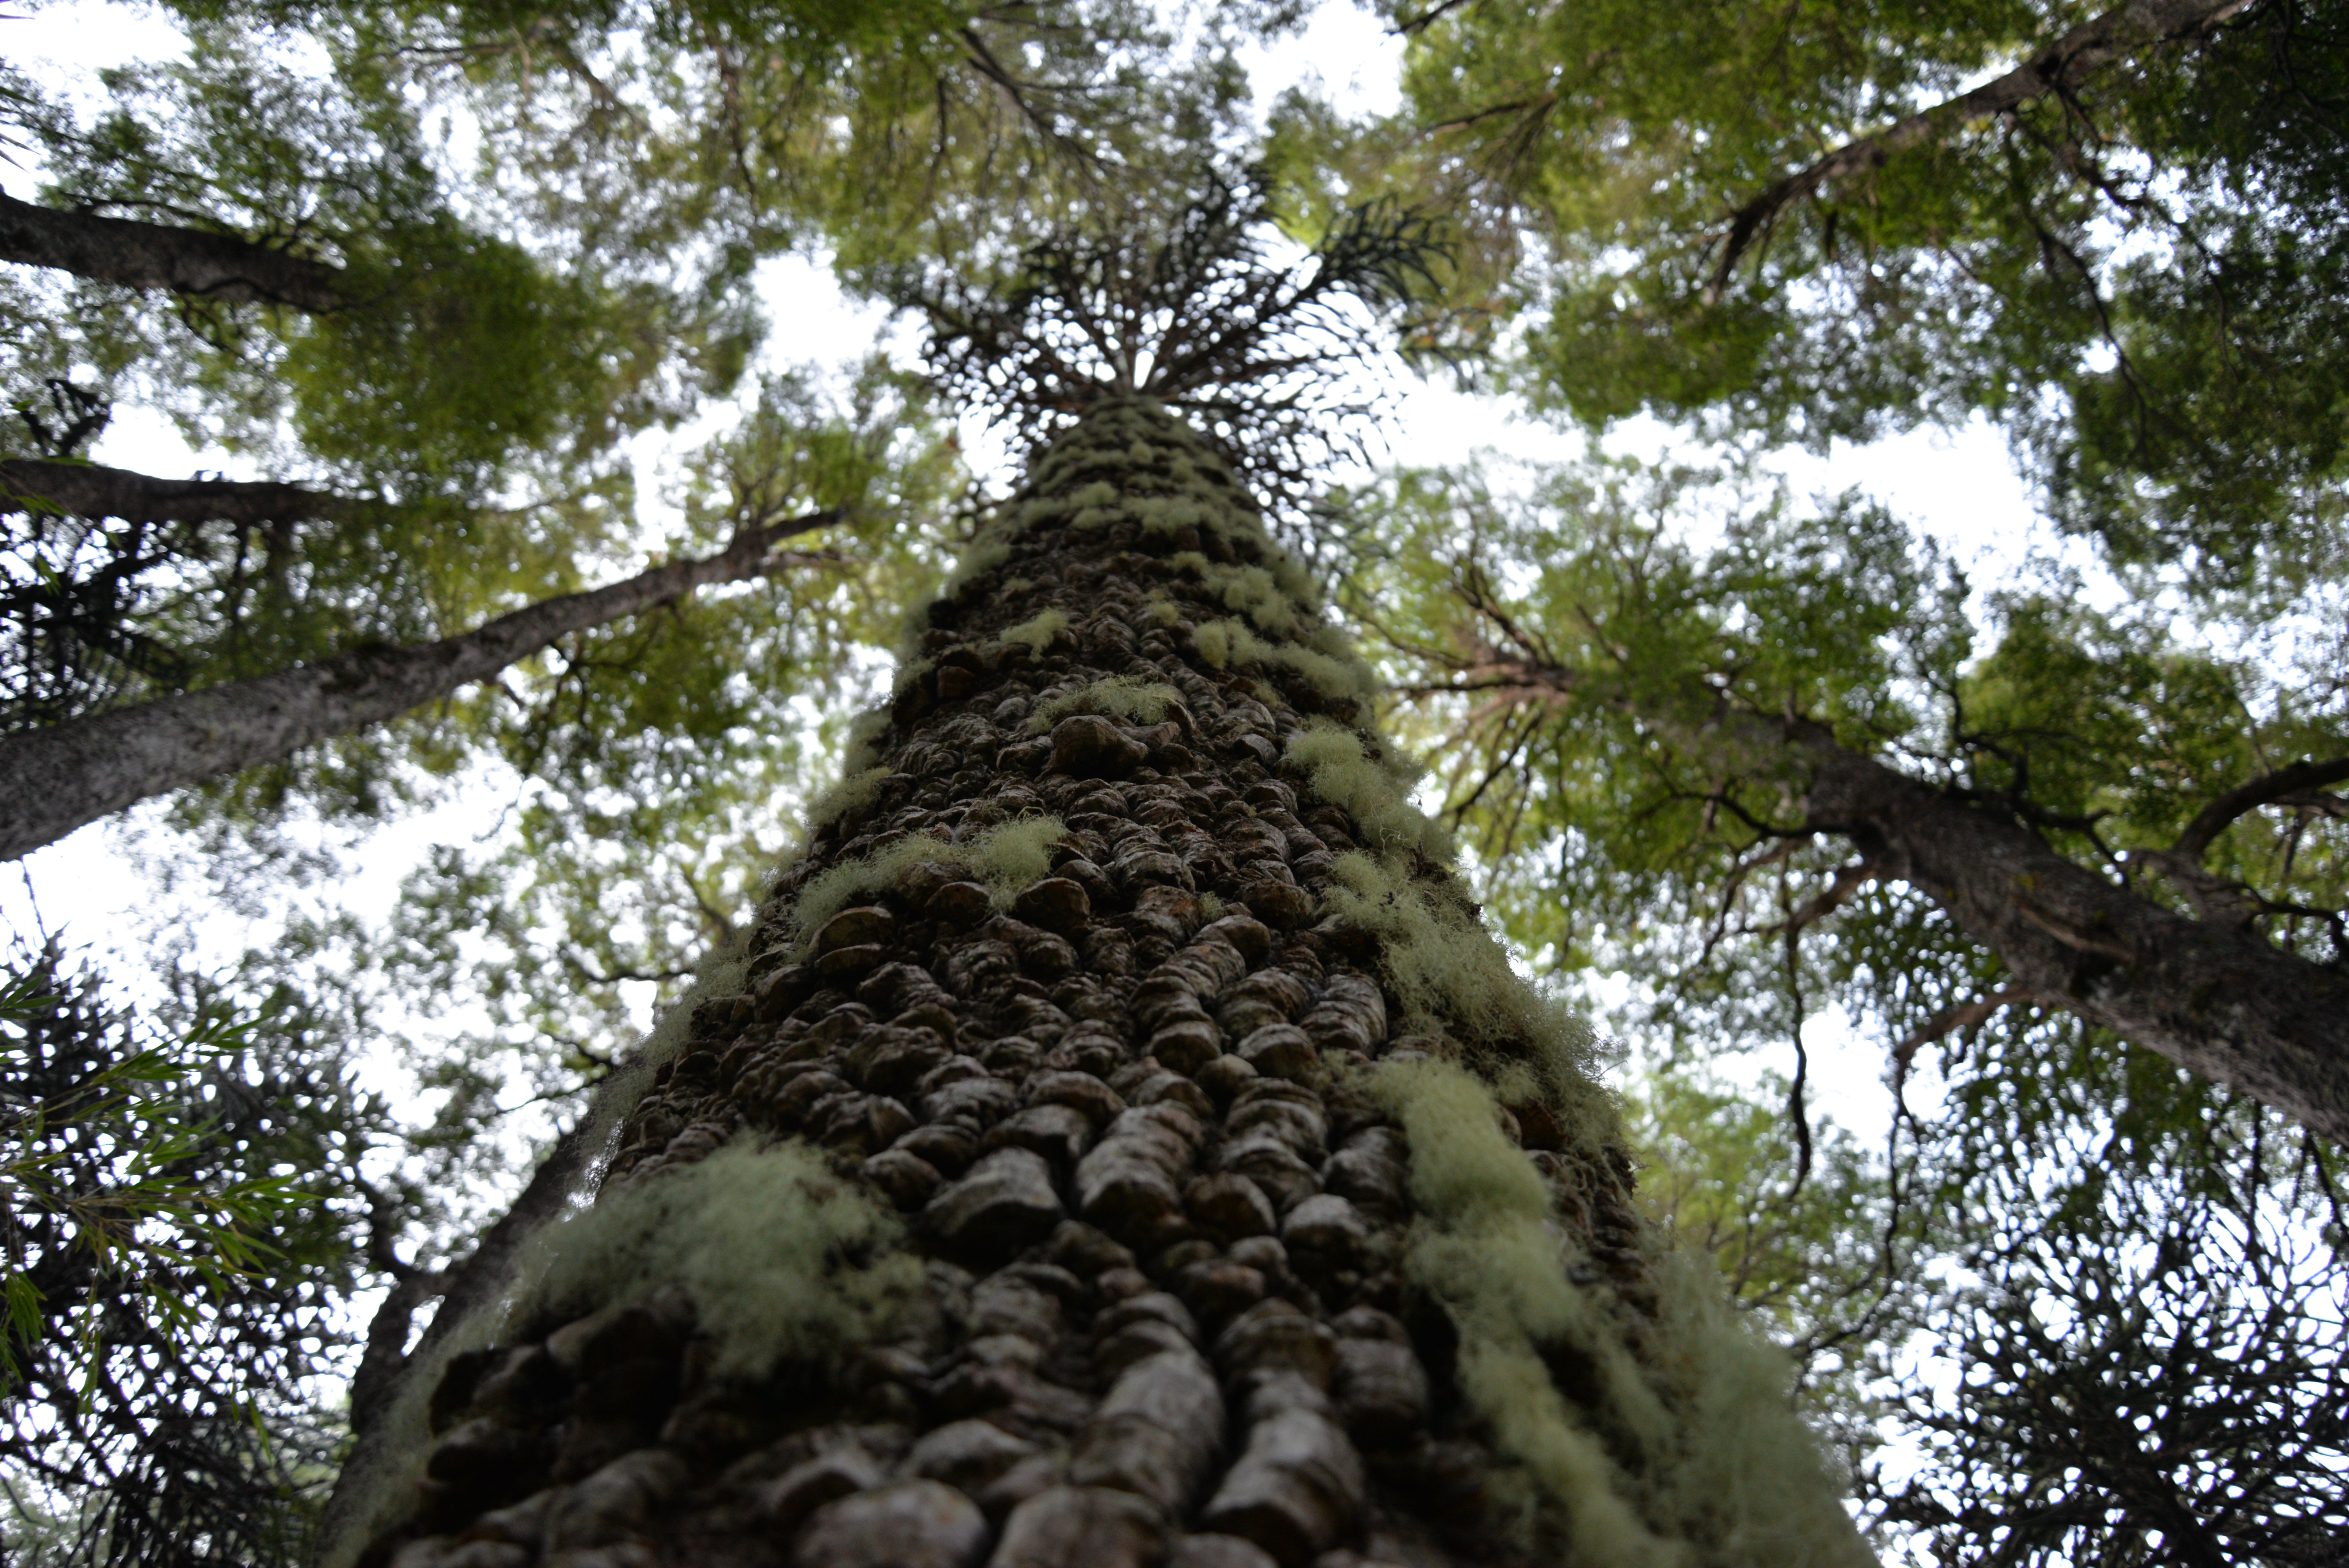
tree, forest, plant, perspective, trunk, insect, botany, cups, vertical, woodland, vanishing point, araucaria araucana, woody plant, conguill o national park